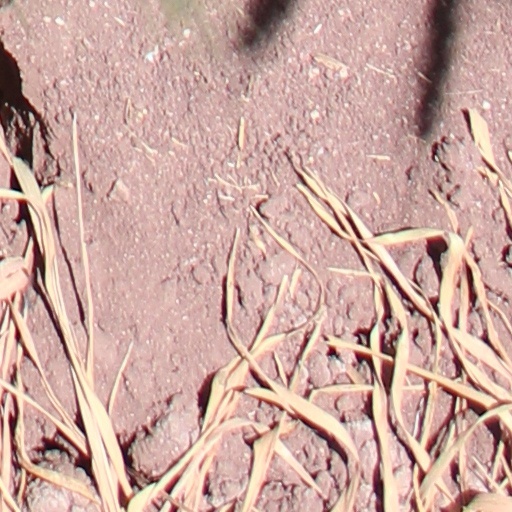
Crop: wheat